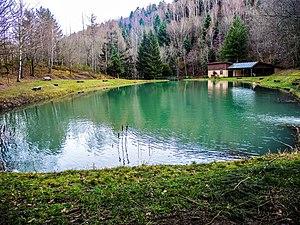
Etang du Firmenweiher. Saint-Amarin. Haut-Rhin
Saint-Amarin est une commune française située dans le département du Haut-Rhin, en région Grand Est.